Socialist Studies (1989)

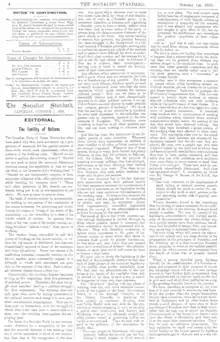
"Socialist Standard", October 1904, editorial "The Futility of Reform"

The SPGB has a longstanding position that it is "opposed to a reform programme and to reformist organisations, but not opposed to reforms as such". Hence, the party does not campaign for reforms itself since its sole object is the establishment of socialism, but it is not opposed to reforms passed by the government when they are clearly in the interests of the working class. The Socialist Studies group disagrees with this position, explicitly stating that socialist Members of Parliament should vote against reform measures even when they are in the interests of the working class.